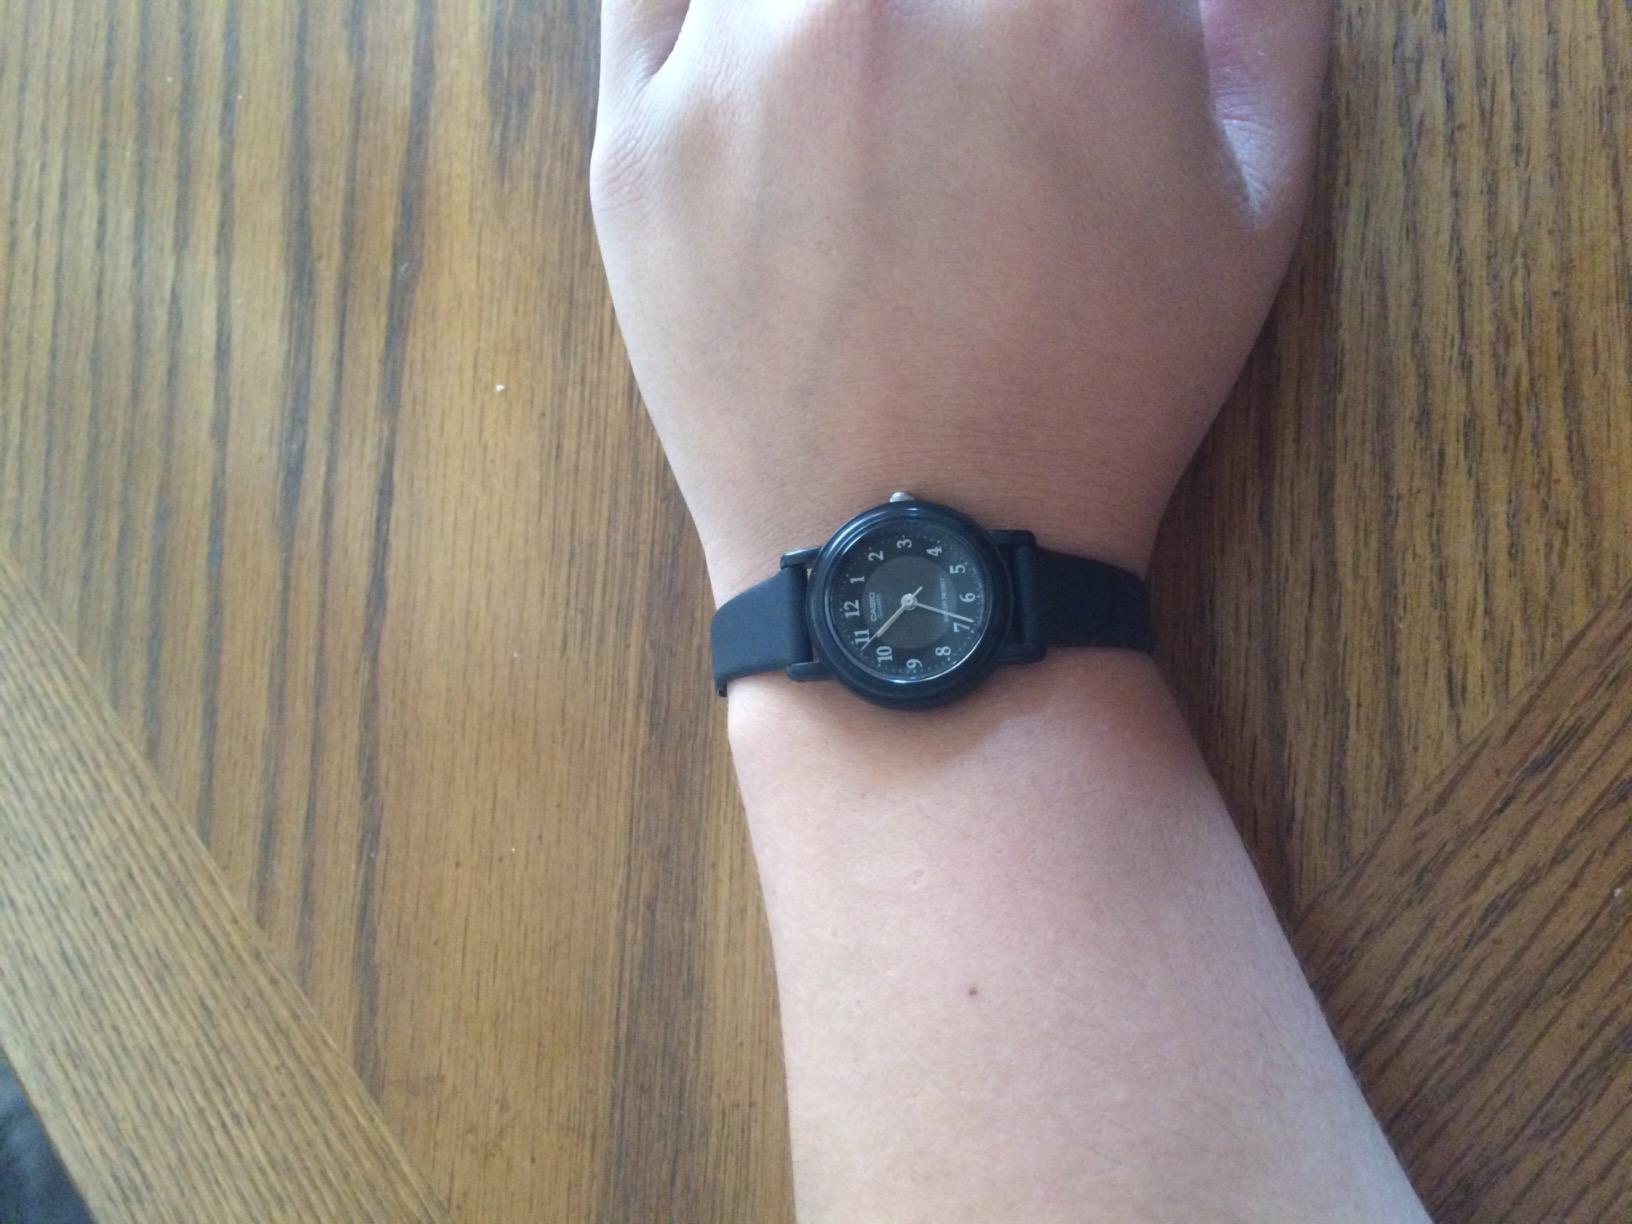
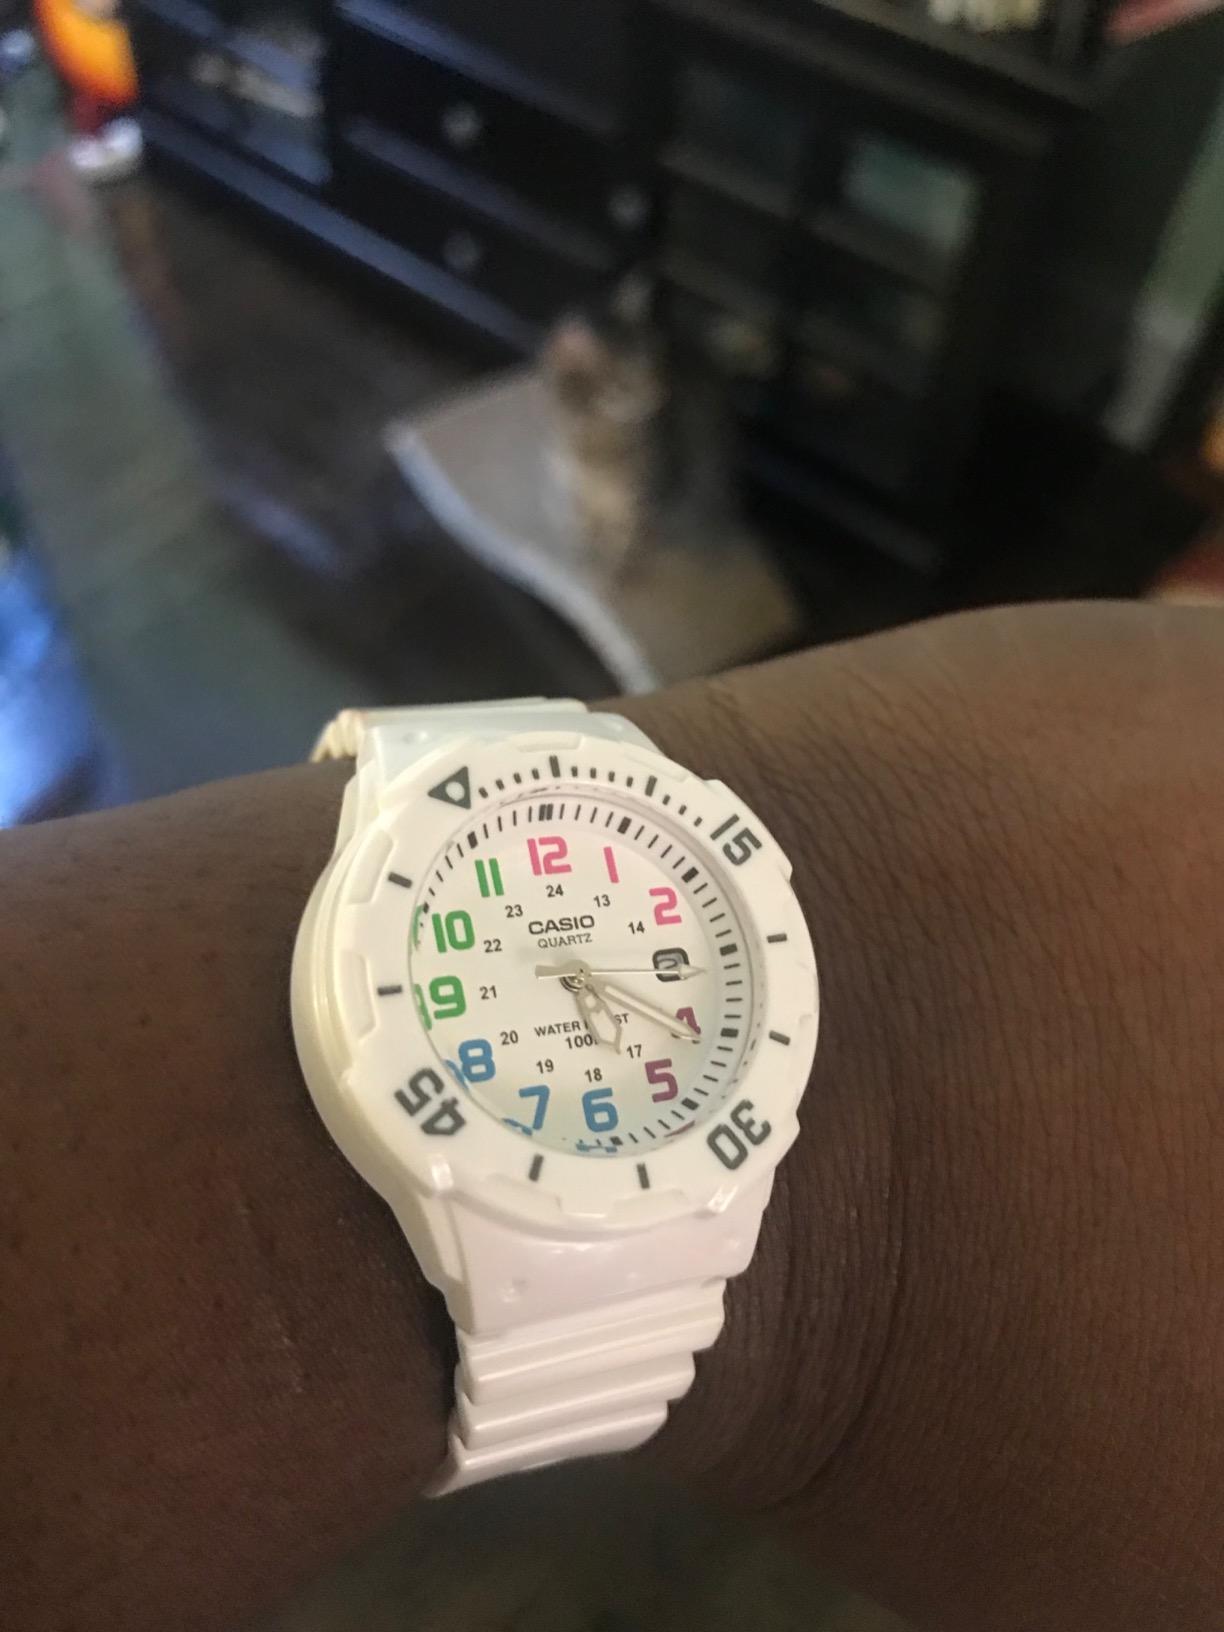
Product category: accessories_watch
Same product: no